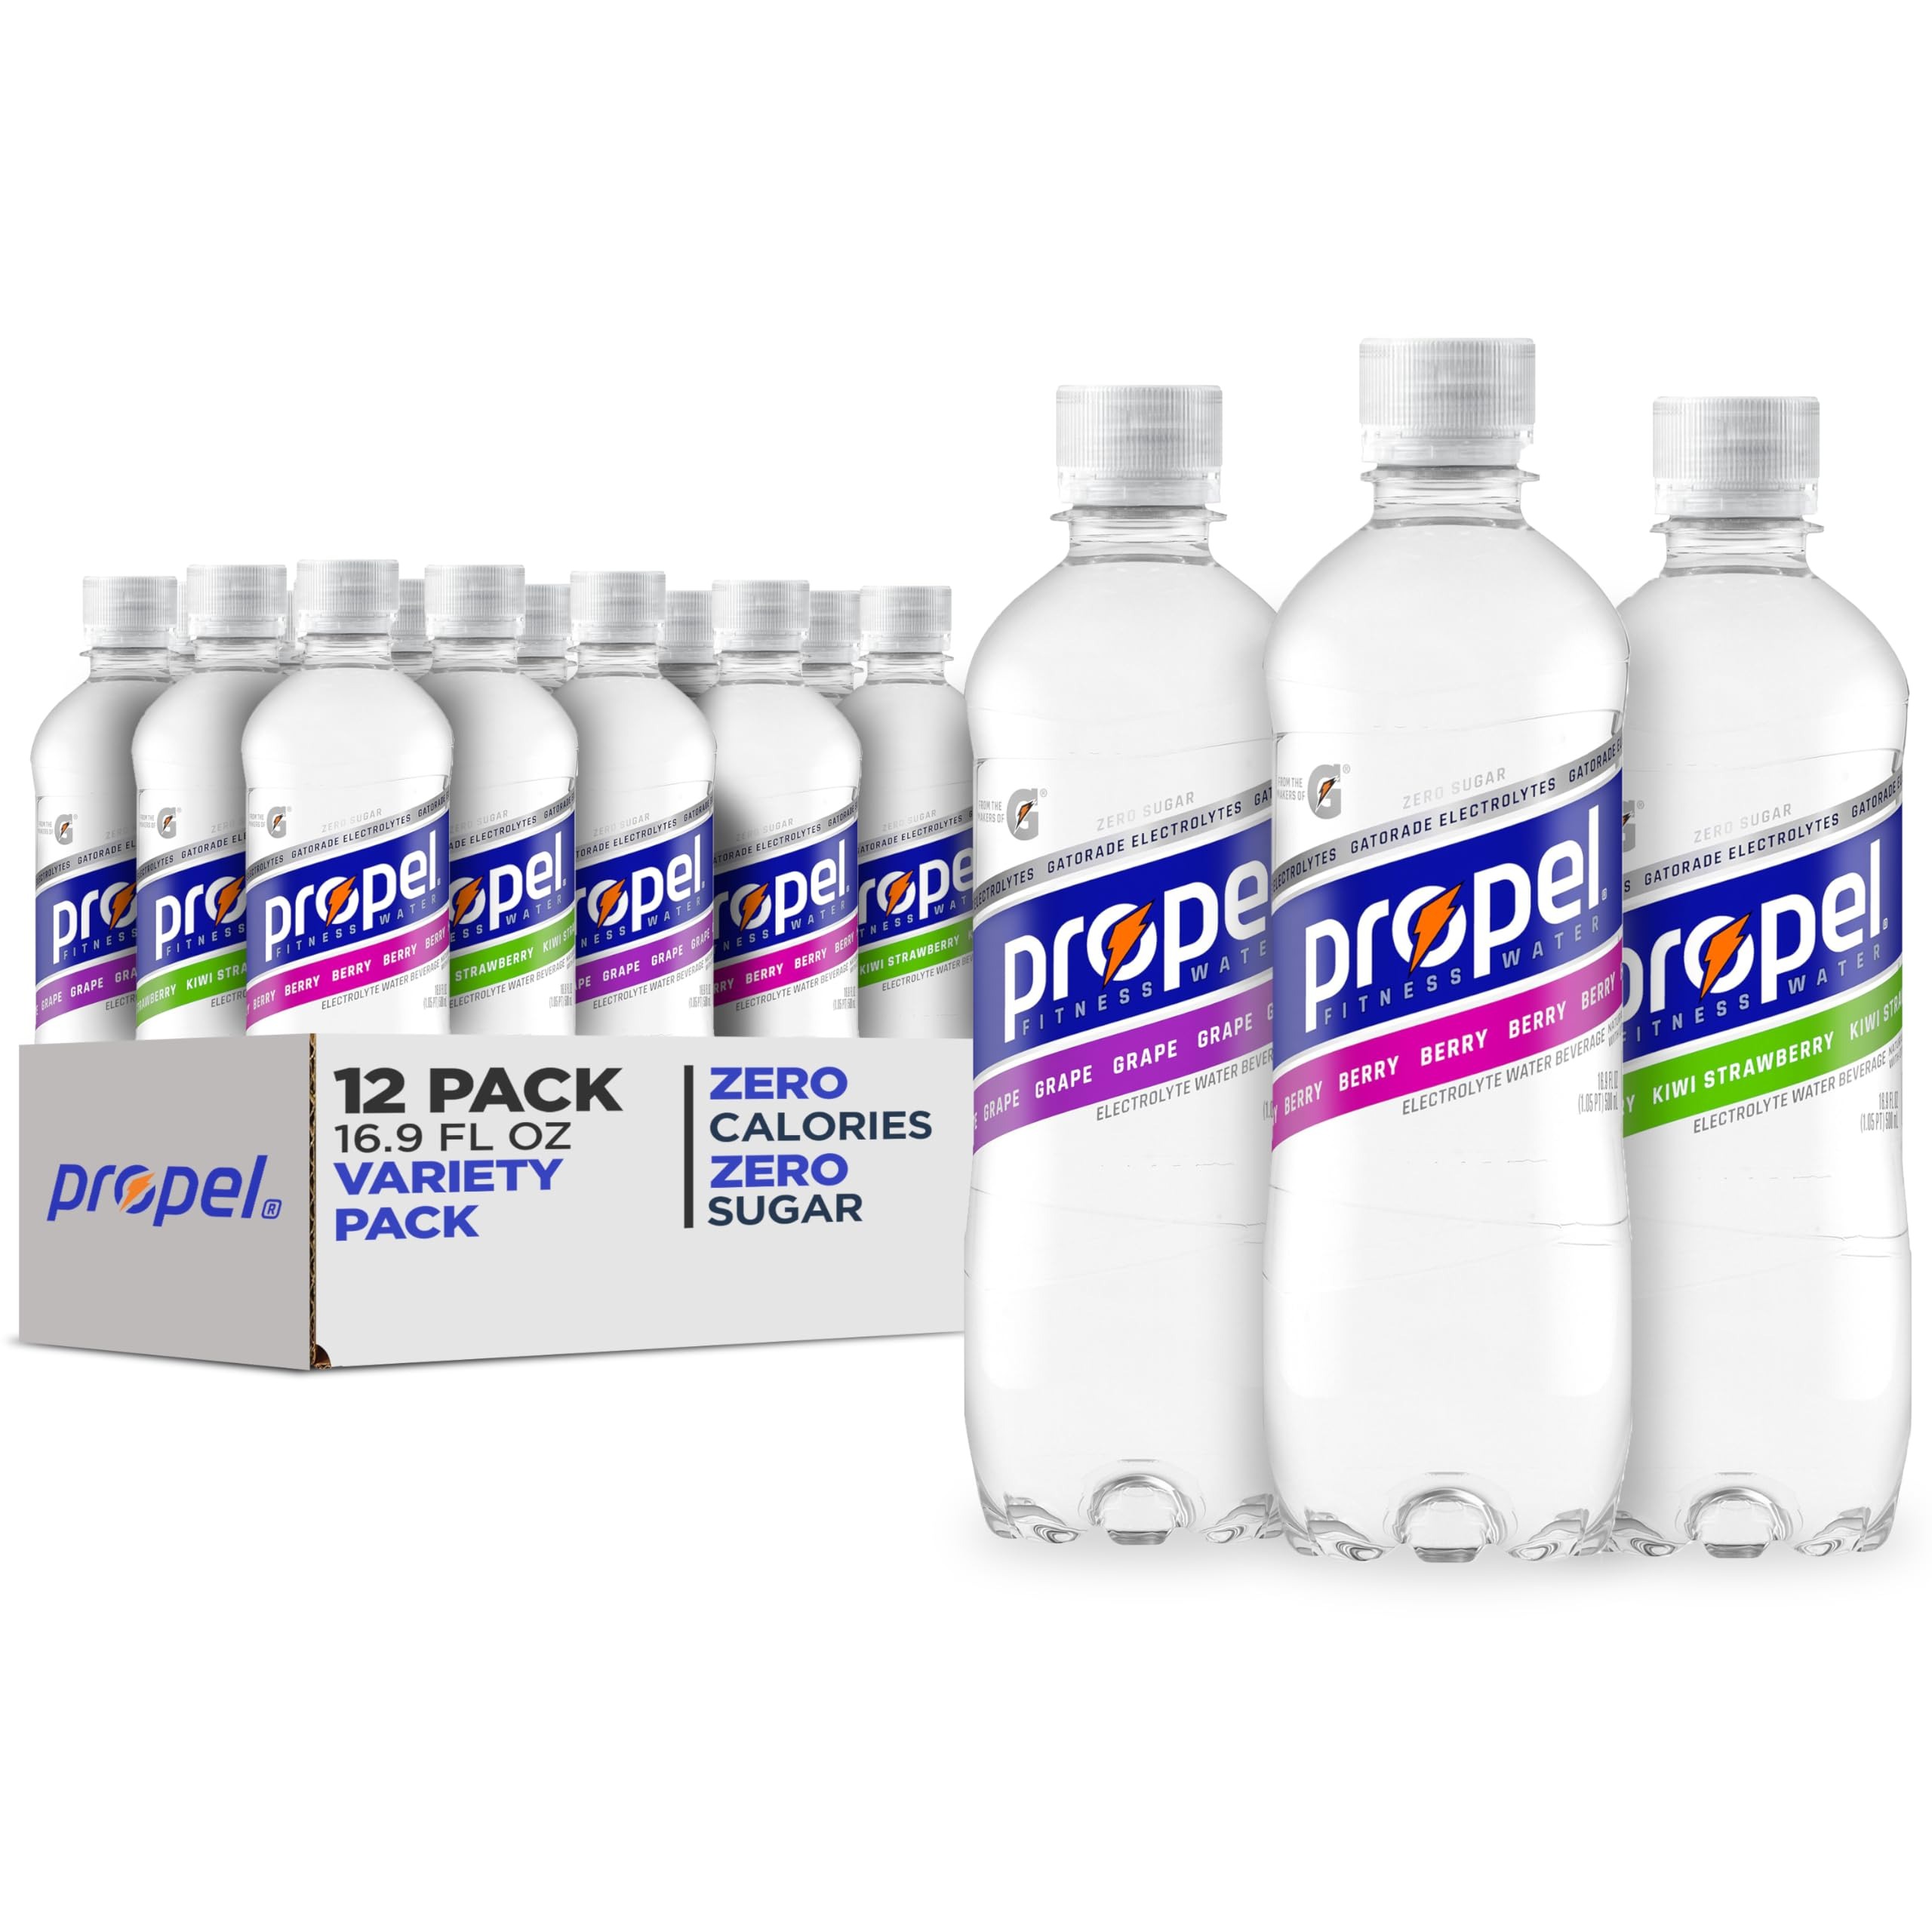
Item Name: Propel, 3 Flavor Variety Pack, Zero Calorie Sports Drinking Water with Electrolytes and Vitamins C&E, 16.9 Fl Oz (Pack of 12)
Bullet Point 1: Includes 12 (16.9oz) bottles of Propel Zero Calorie Water Beverage with Electrolytes, Vitamins and No Sugar
Bullet Point 2: Created by the makers of Gatorade, Propel is the only zero calorie, zero sugar electrolyte water beverage among national enhanced water brands with enough electrolytes to replace what is lost in sweat
Bullet Point 3: Propel electrolyte water beverage contains B Vitamins (B3, B5, and B6), and antioxidants Vitamin C and E.
Bullet Point 4: No artificial flavors
Bullet Point 5: Good source of Vitamin E
Value: 202.8
Unit: Fl Oz

Price: 12.73